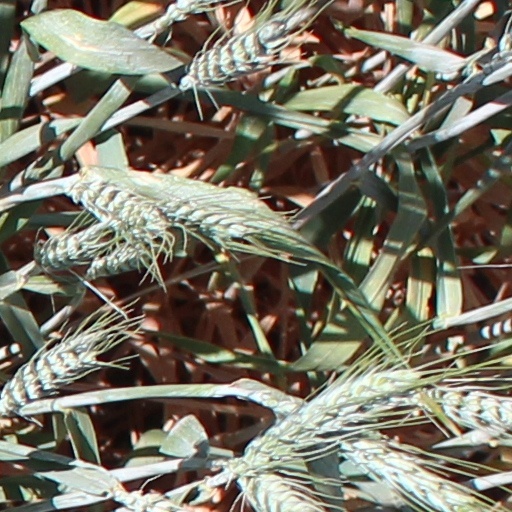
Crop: wheat